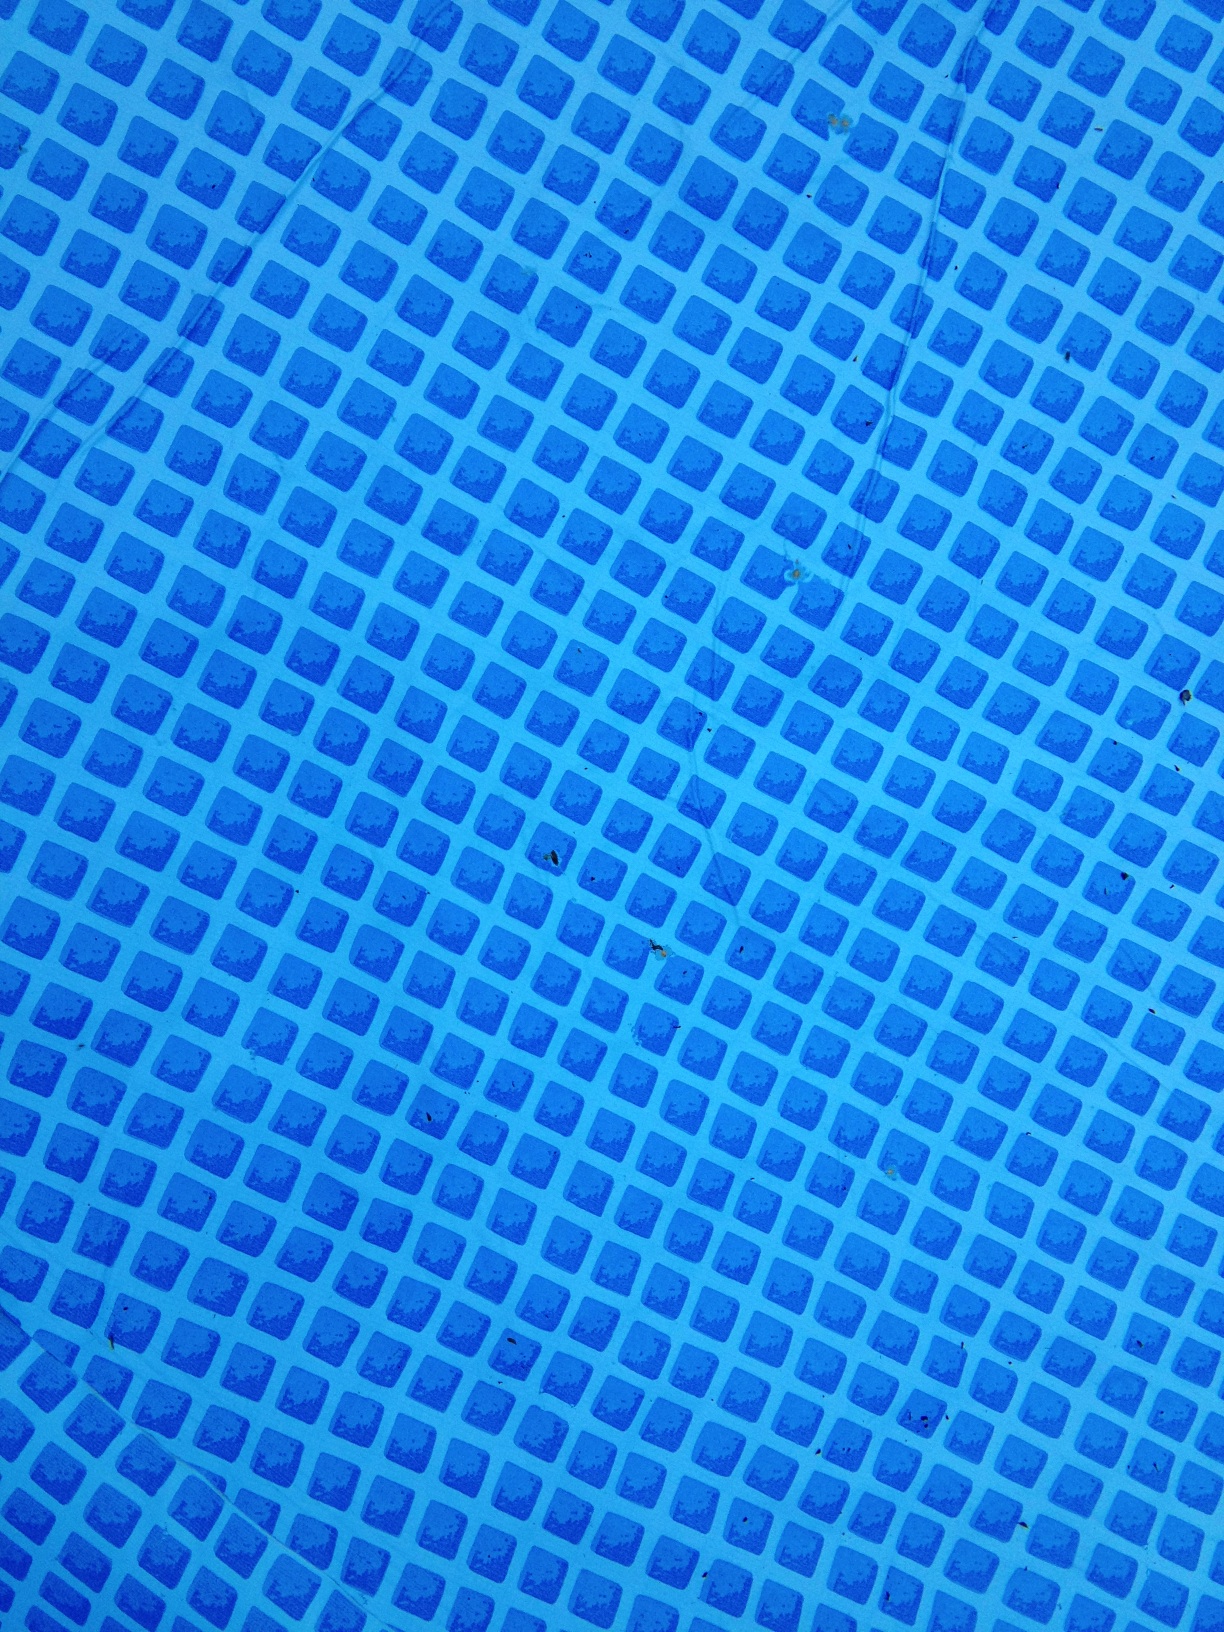Question: Are you able to tell me how far the water is from the top of this pool? I know I can't put my arm in and feel, feel it yet.
Answer: unanswerable